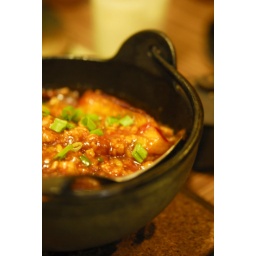
Spiced flavoured egg plant and minced pork served in pot - _DSC8810